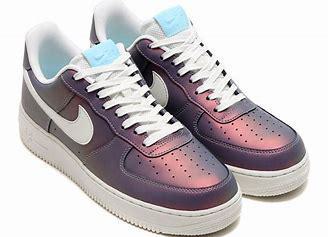
Brand: Nike
Model: Air Force 1 07 LV8